Croatia national football team

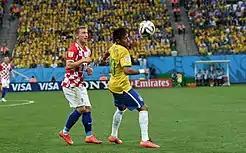
Croatia vs. Brazil at the 2014 World Cup

Succeeding Bilić, former player Igor Štimac was appointed manager. At the same time, Davor Šuker assumed the presidency of the Croatian Football Federation in 2012 after the death of Vlatko Marković. A year in, Štimac was replaced by former captain Niko Kovač. Kovač led the team to a 2–0 aggregate victory over Iceland in the qualifying playoffs for the 2014 World Cup with both goals coming in the home leg in Zagreb. In the group stage, Croatia opened their campaign with a 3–1 loss to hosts Brazil. The match garnered media attention for controversial refereeing from Yuichi Nishimura which was scrutinized for a number of decisions. In their second match, Croatia won 4–0 against Cameroon then lost 3–1 to Mexico, finishing third in the group and missing the knockout stage.